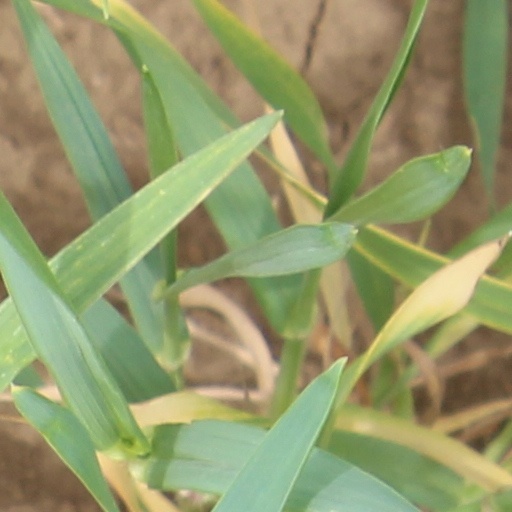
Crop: wheat